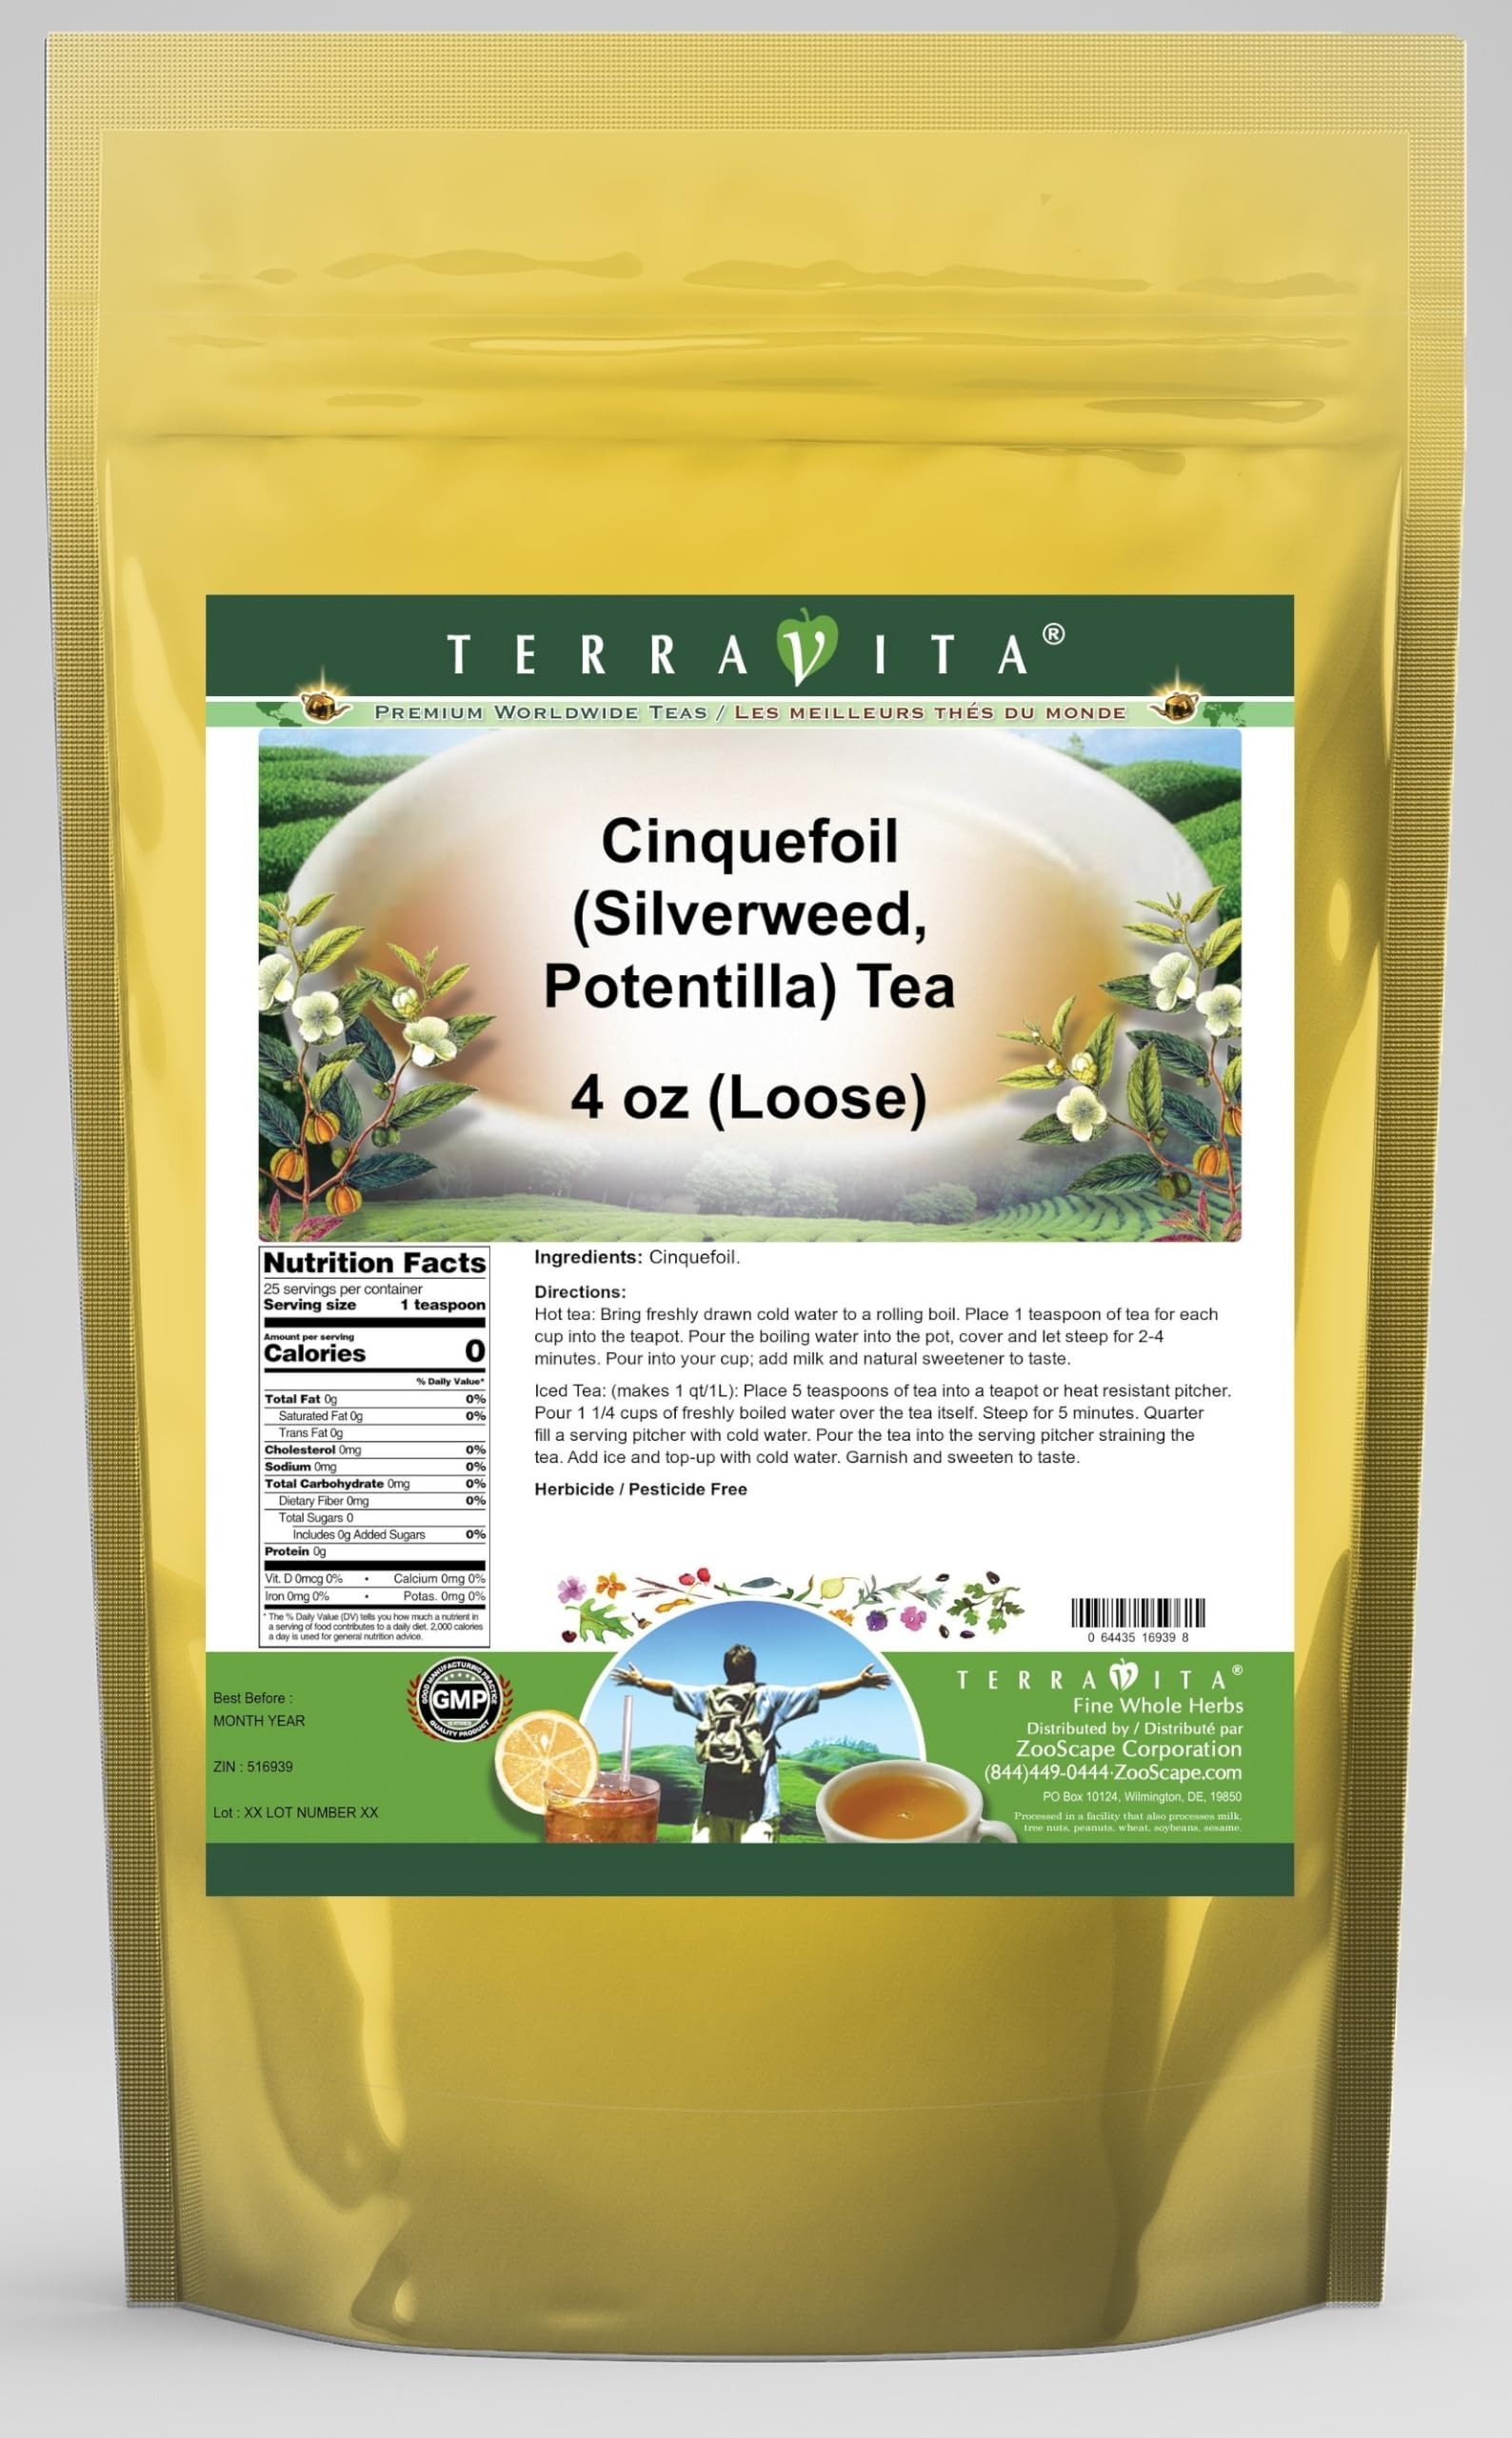
Item Name: Cinquefoil (Silverweed, Potentilla) Tea (Loose) (4 oz, ZIN: 516939) - 3 Pack
Bullet Point 1: Cinquefoil (Silverweed, Potentilla) Tea (Loose) (4 oz, ZIN: 516939)
Bullet Point 2: No fillers.
Bullet Point 3: Manufacturer: TerraVita
Bullet Point 4: Size: 4 oz
Bullet Point 5: Loose Leaf Herbal Tea - Packed in a convenient upright pouch!
Product Description: Cinquefoil (Silverweed, Potentilla) Tea (Loose) (4 oz, ZIN: 516939)<BR><BR>Packaged in the United States in a GMP certified facility (Good Manufacturing Practice).<BR><BR>No fillers.<BR><BR>Manufacturer: TerraVita<BR><BR>Size: 4 oz<BR><BR>Loose Leaf Herbal Tea - Packed in a convenient upright pouch!<BR><BR>Ingredients: Cinquefoil
Value: 12.0
Unit: Ounce

Price: 67.05